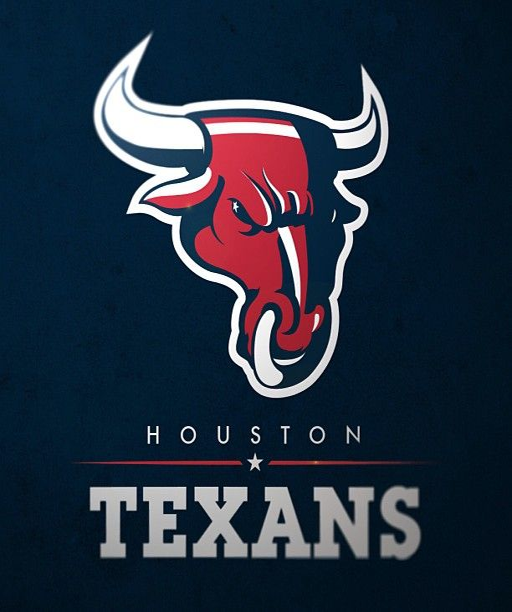
redesigned logos for all teams